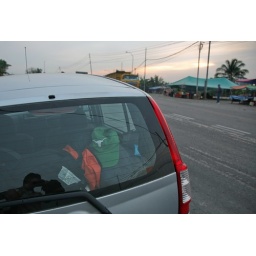
my trusty UT hat in the car. Stopped at a street fruit market.